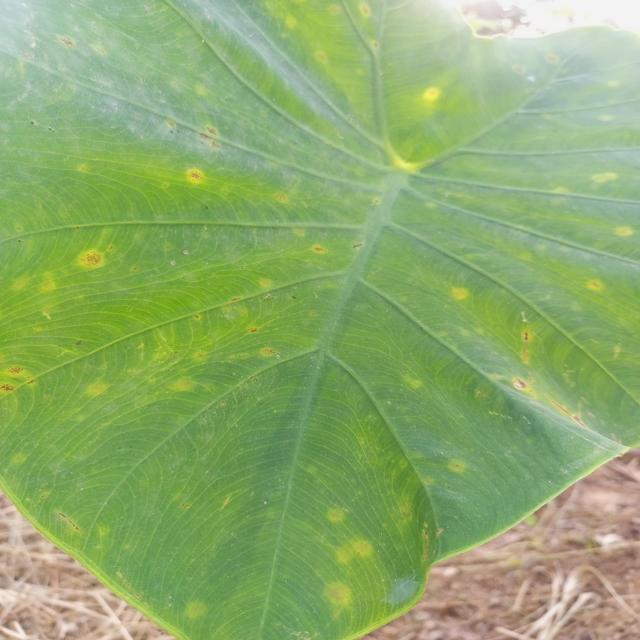
Label: Early_Blight